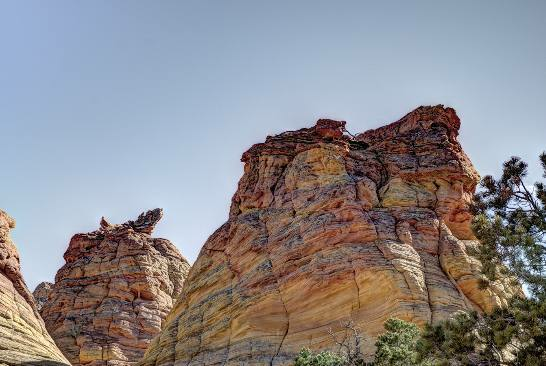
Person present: No